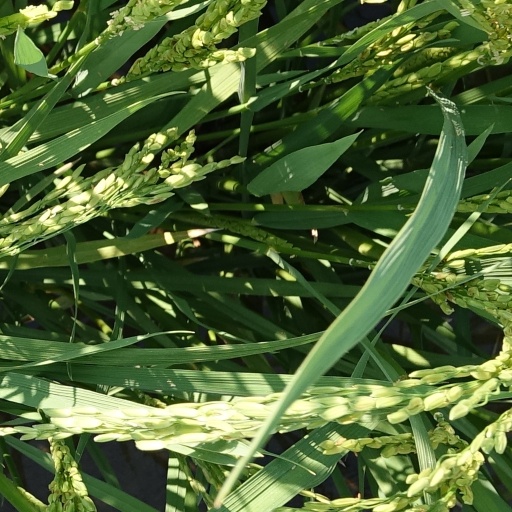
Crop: rice